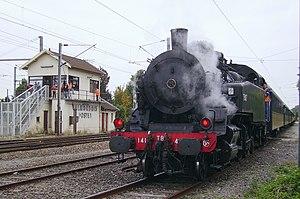
La 141 TB 407 à Valmondois le 3 octobre 2009.
Le musée vivant du chemin de fer, géré par l'Association de jeunes pour l'entretien et la conservation des trains d'autrefois, est situé dans l'ancien dépôt de locomotives de Longueville, à proximité de la gare SNCF, dans le département de Seine-et-Marne en région Île-de-France.
La liste des locomotives protégées aux monuments historiques, recense les locomotives de France classées ou inscrites aux monuments historiques.